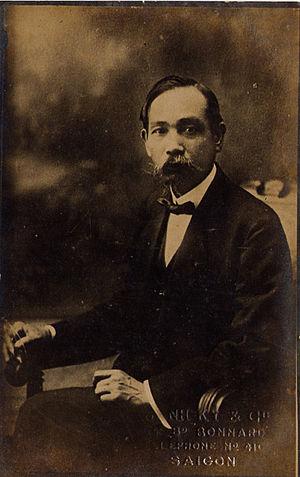
Phan Châu Trinh est un patriote vietnamien pacifiste né à Tay Loc dans la Province de Quảng Nam.